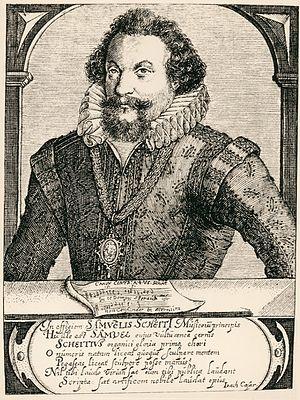
Samuel Scheidt, baptisé le 4 novembre 1587 et mort le 24 mars 1654 à Halle, est un musicien, organiste et maître de chapelle allemand. Élève de Jan Pieterszoon Sweelinck, il est l'une des principales figures de l'école d'orgue d'Allemagne centrale au cours de la première moitié du XVIIᵉ siècle.